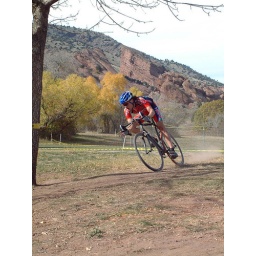
That is red rocks behind the racer in morrison co